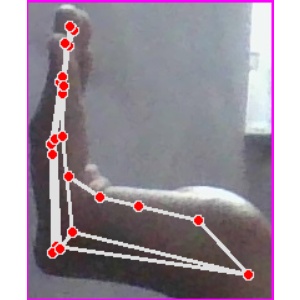
अक्षर: स